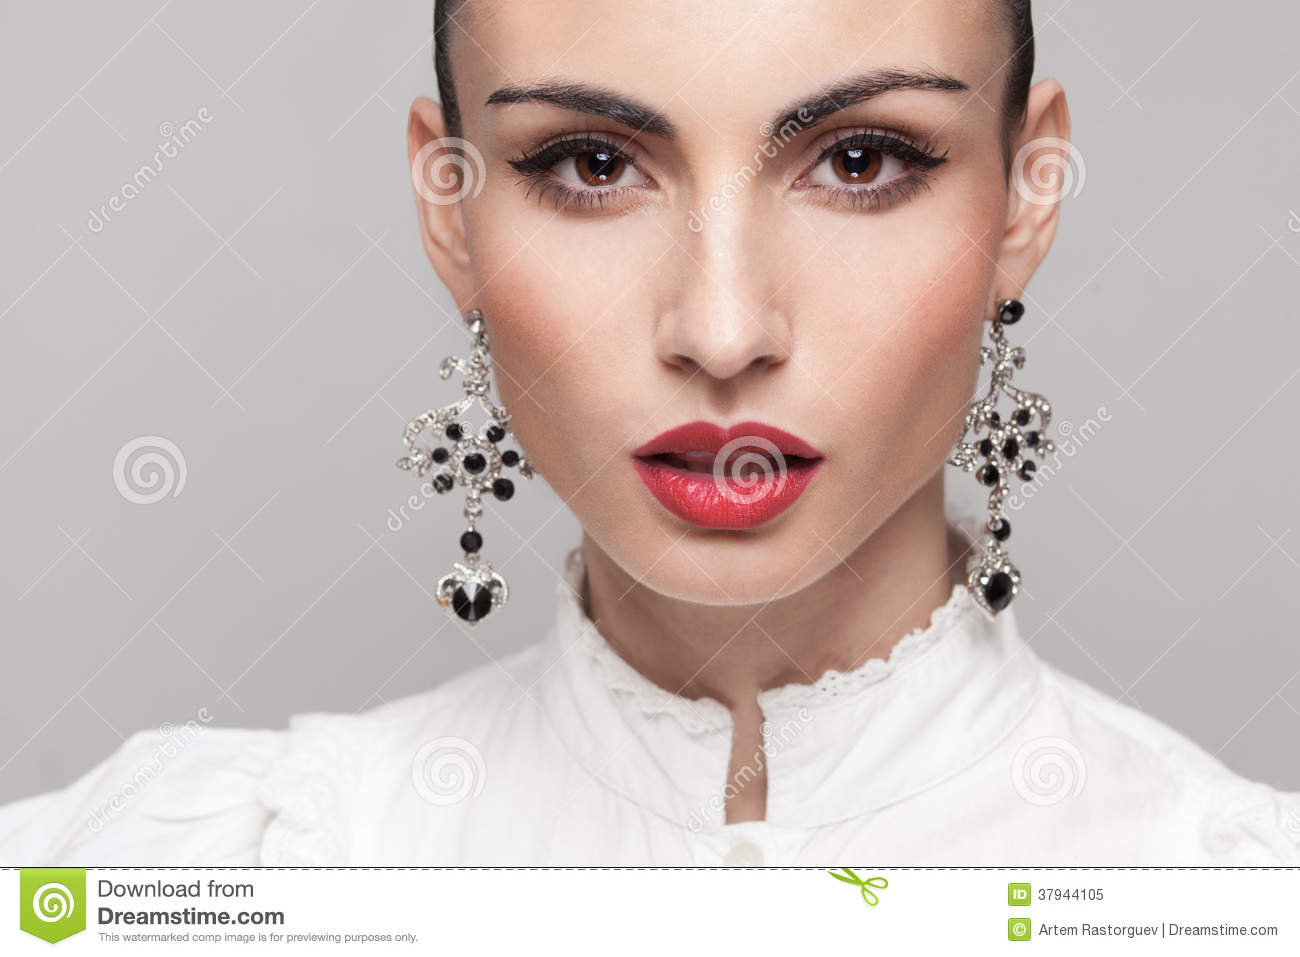
Gender: women